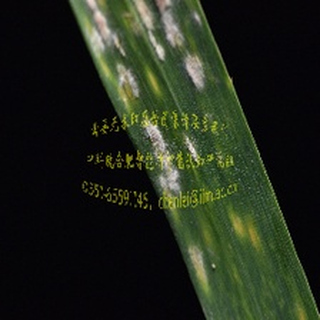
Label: wheat_mildew